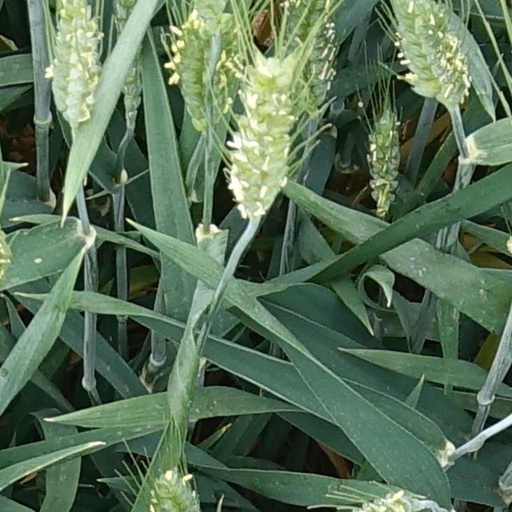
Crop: wheat